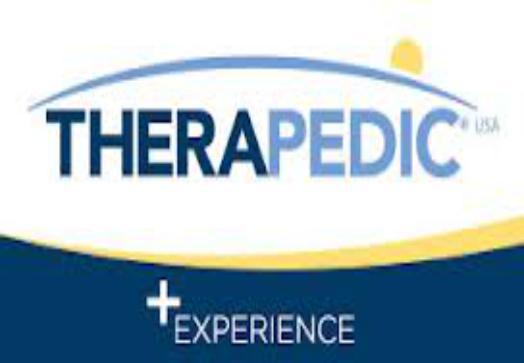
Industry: Necessities